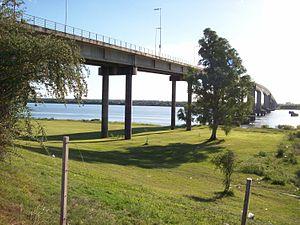
Cet article a pour objet de présenter une liste de ponts remarquables d'Uruguay, tant par leurs caractéristiques dimensionnelles, que par leur intérêt architectural ou historique.
Cet article a pour objet de présenter une liste de ponts remarquables d'Argentine, tant par leurs caractéristiques dimensionnelles, que par leur intérêt architectural ou historique.
Le pont General Artigas est un pont routier international qui franchit le Río Uruguay et relie les villes de Colón, en Argentine, et Paysandú, en Uruguay. La construction de l'ouvrage commença en 1973 et il fut inauguré le 10 décembre 1975 par la présidente de l'Argentine, Isabel Perón. Il porte le nom du général José Gervasio Artigas, le père de l'indépendance de l'Uruguay.